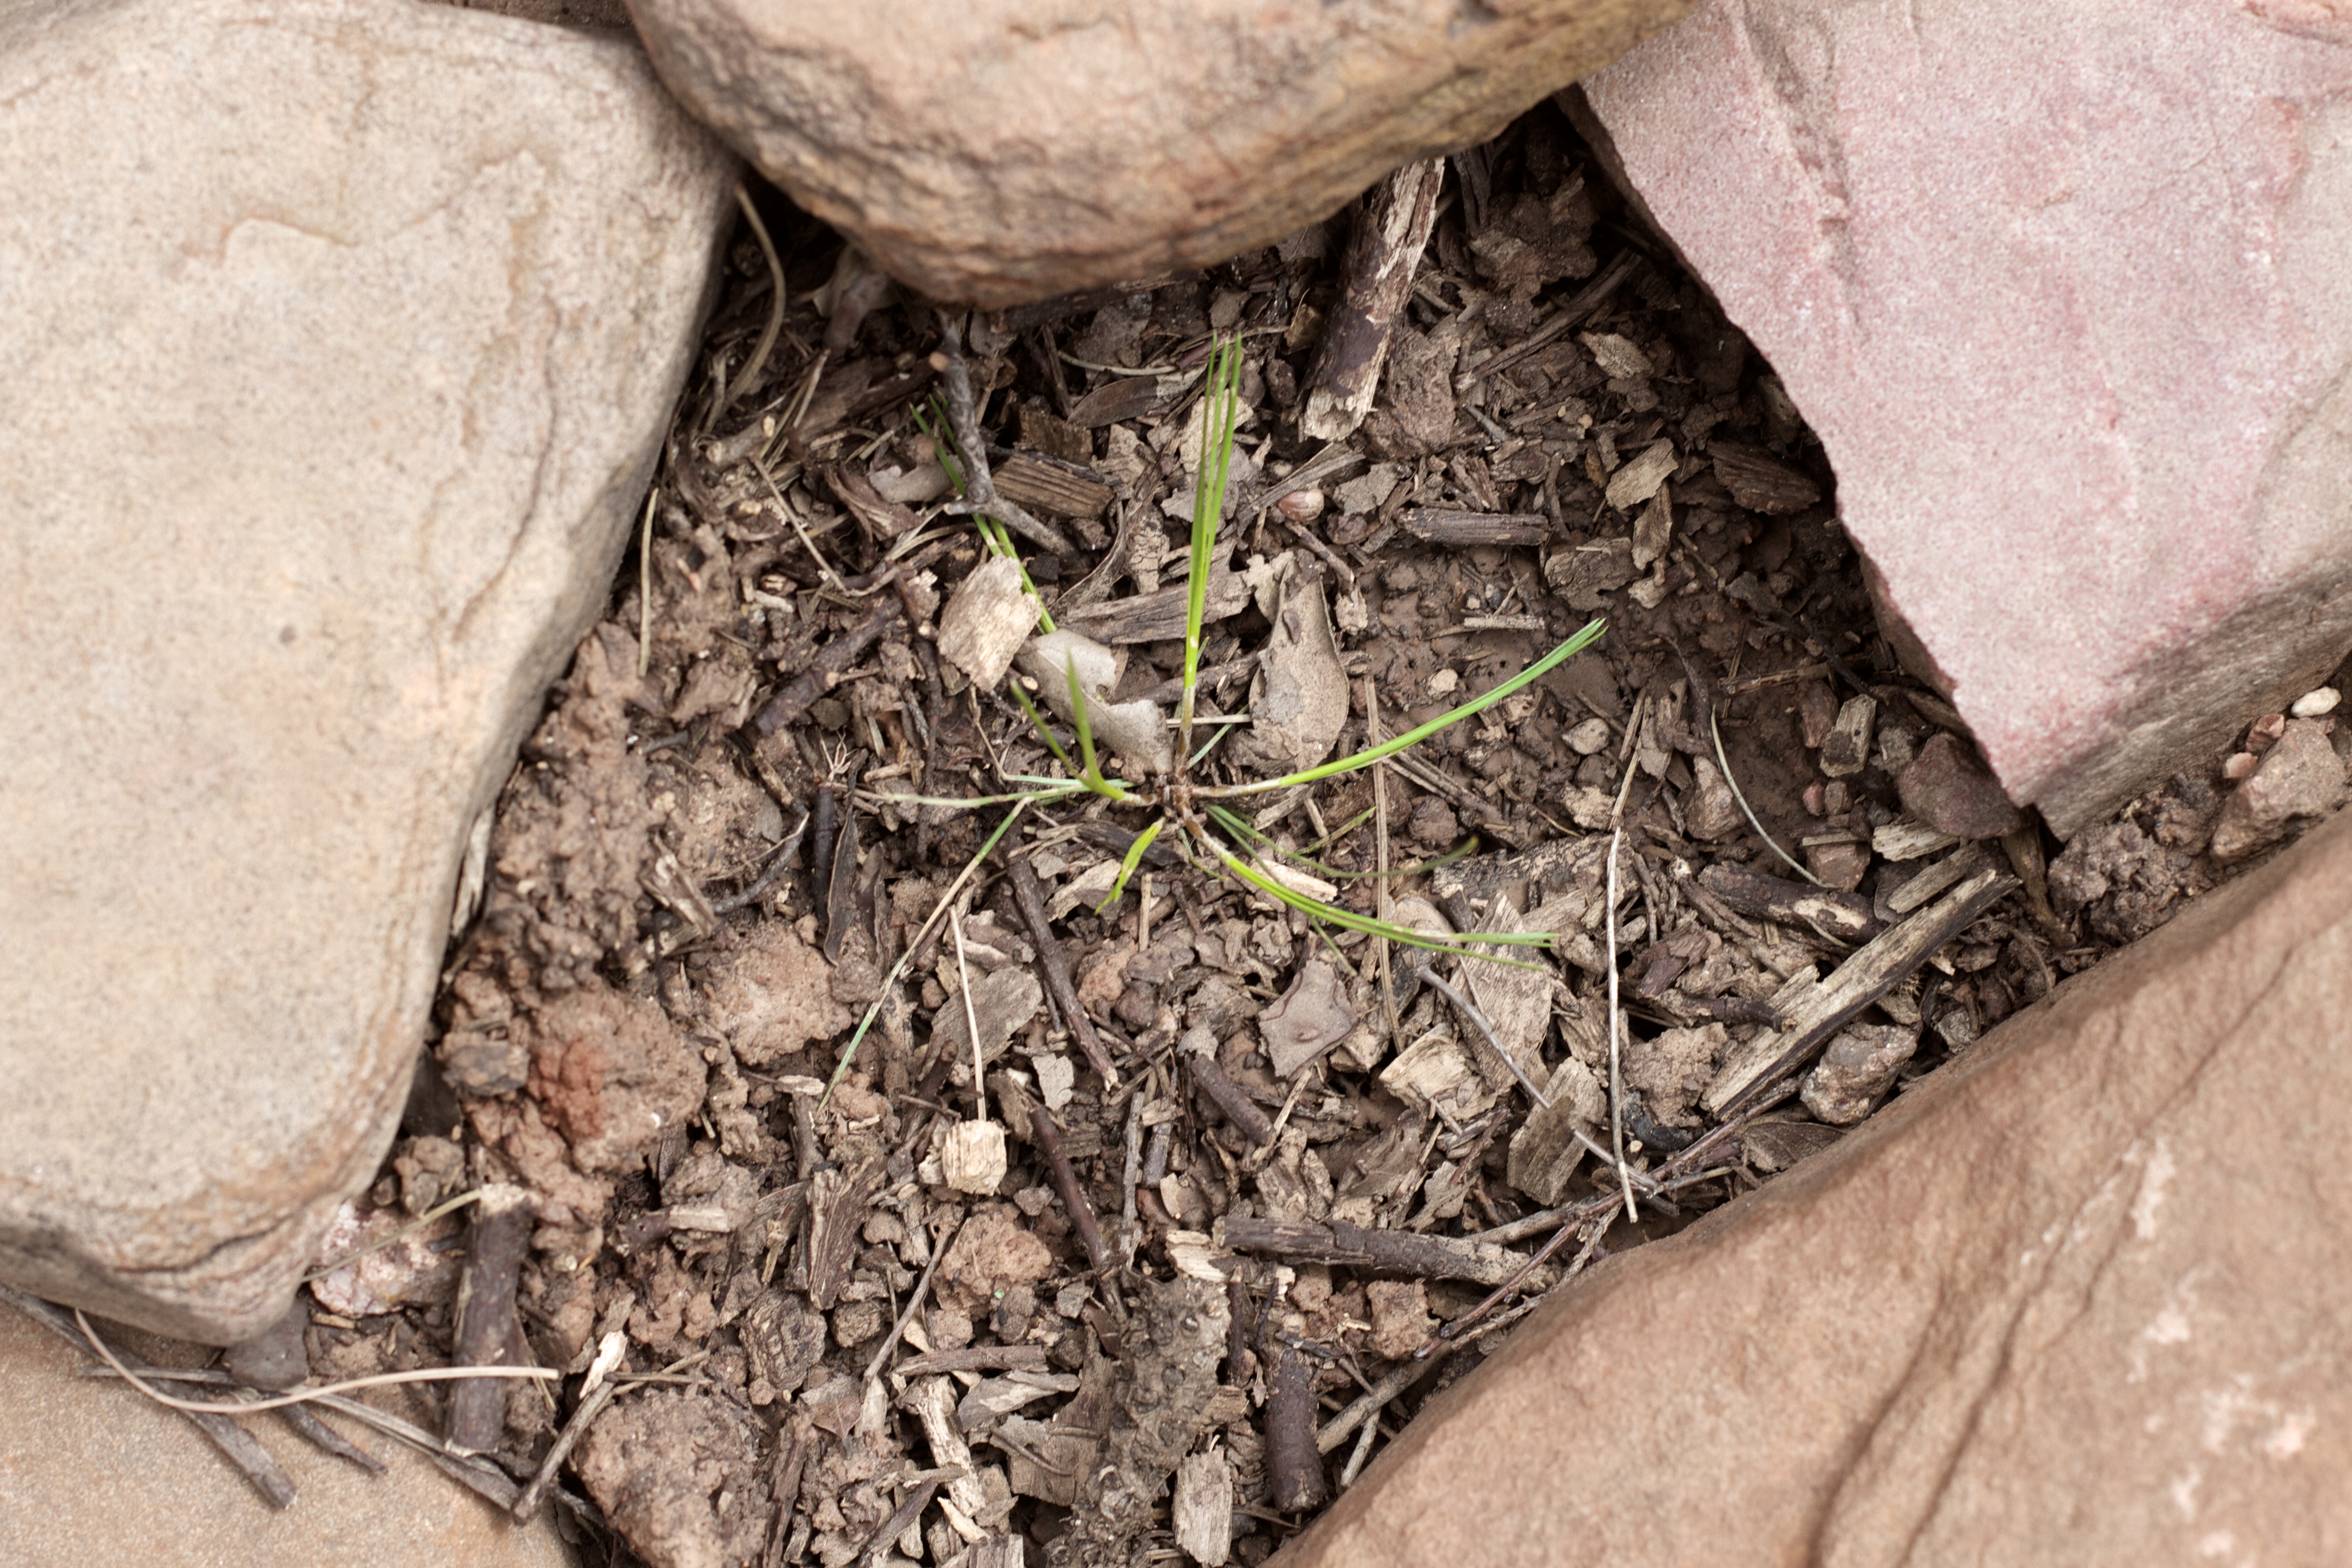
tree, wood, leaf, wildlife, insect, soil, fauna